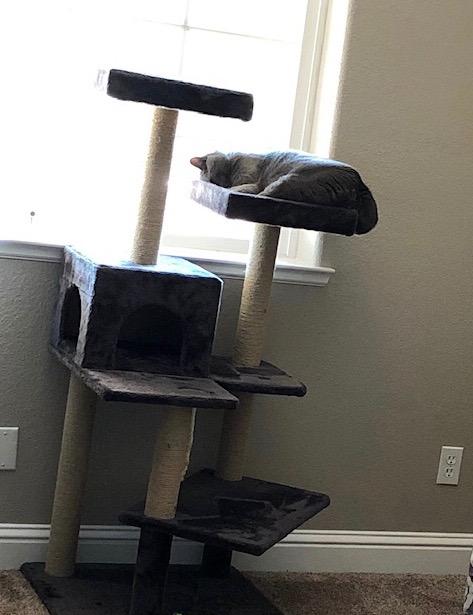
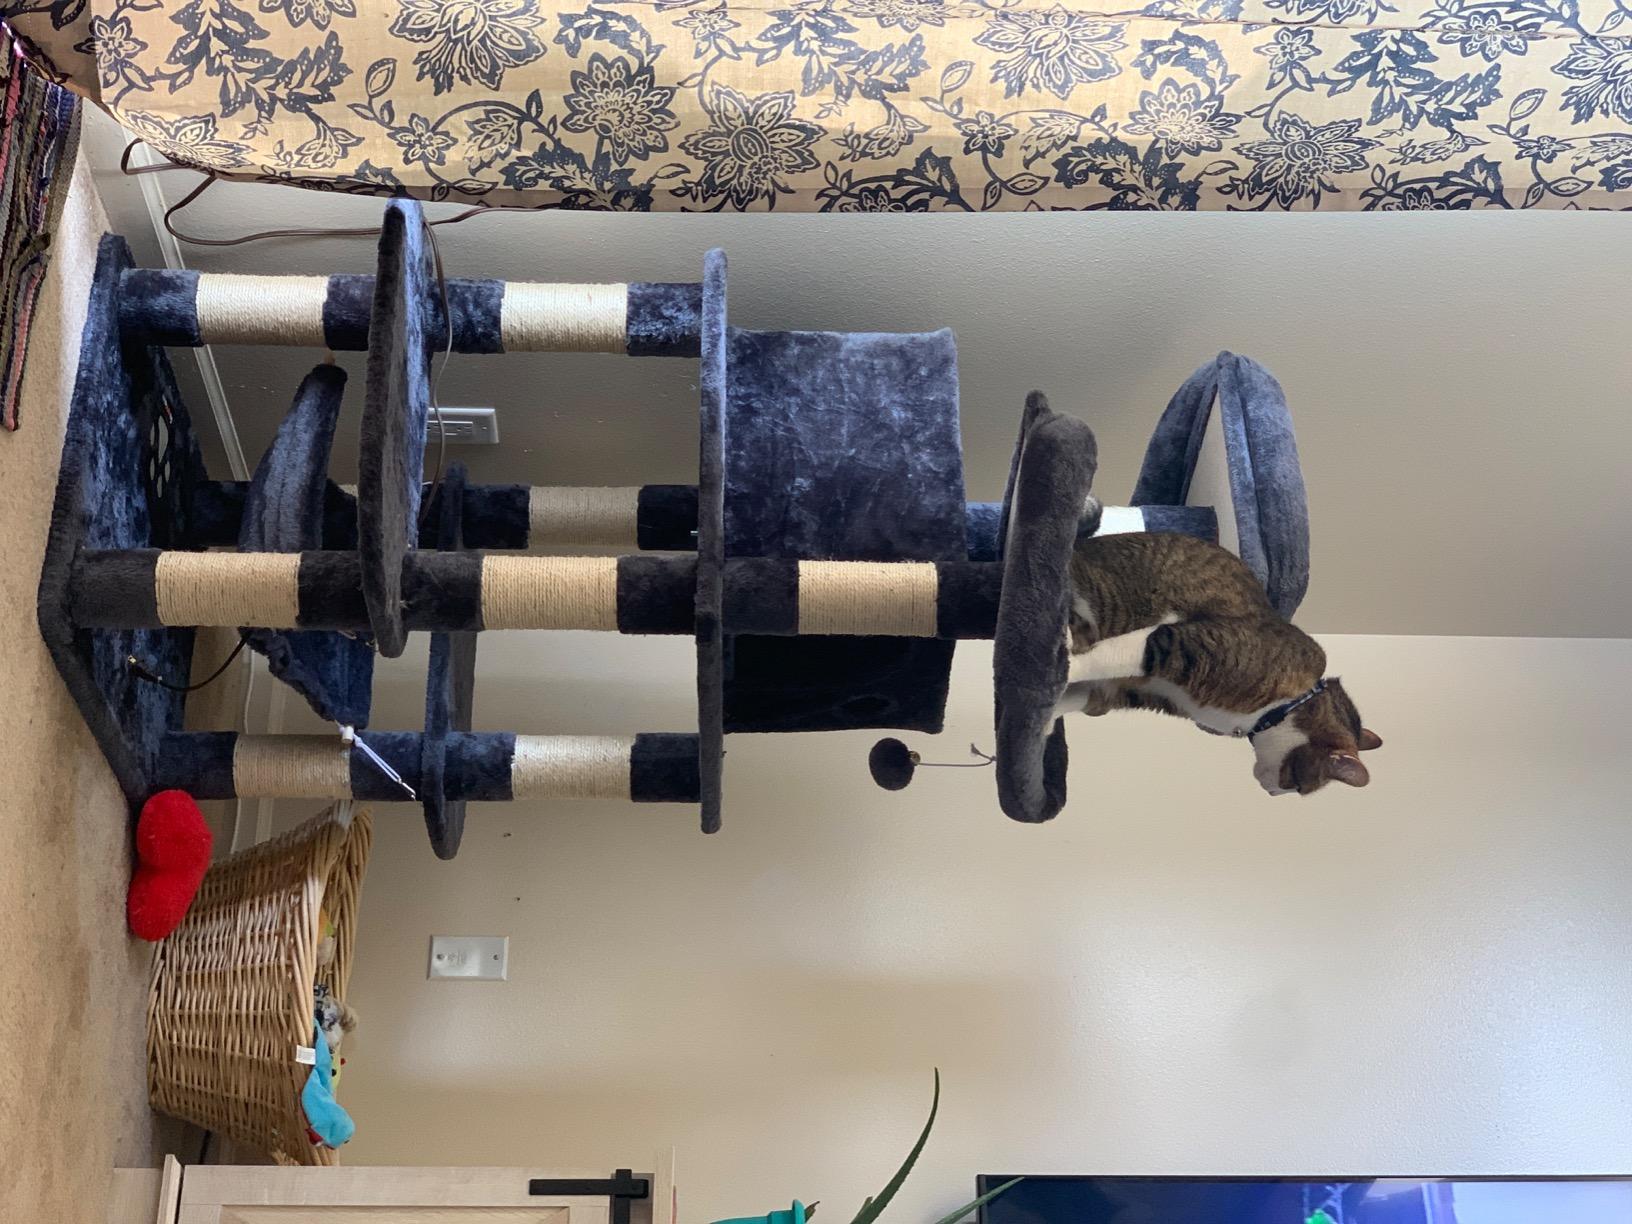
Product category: items_cat tree
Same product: no